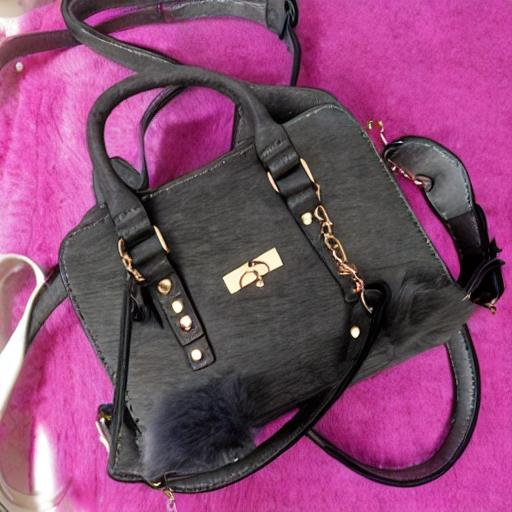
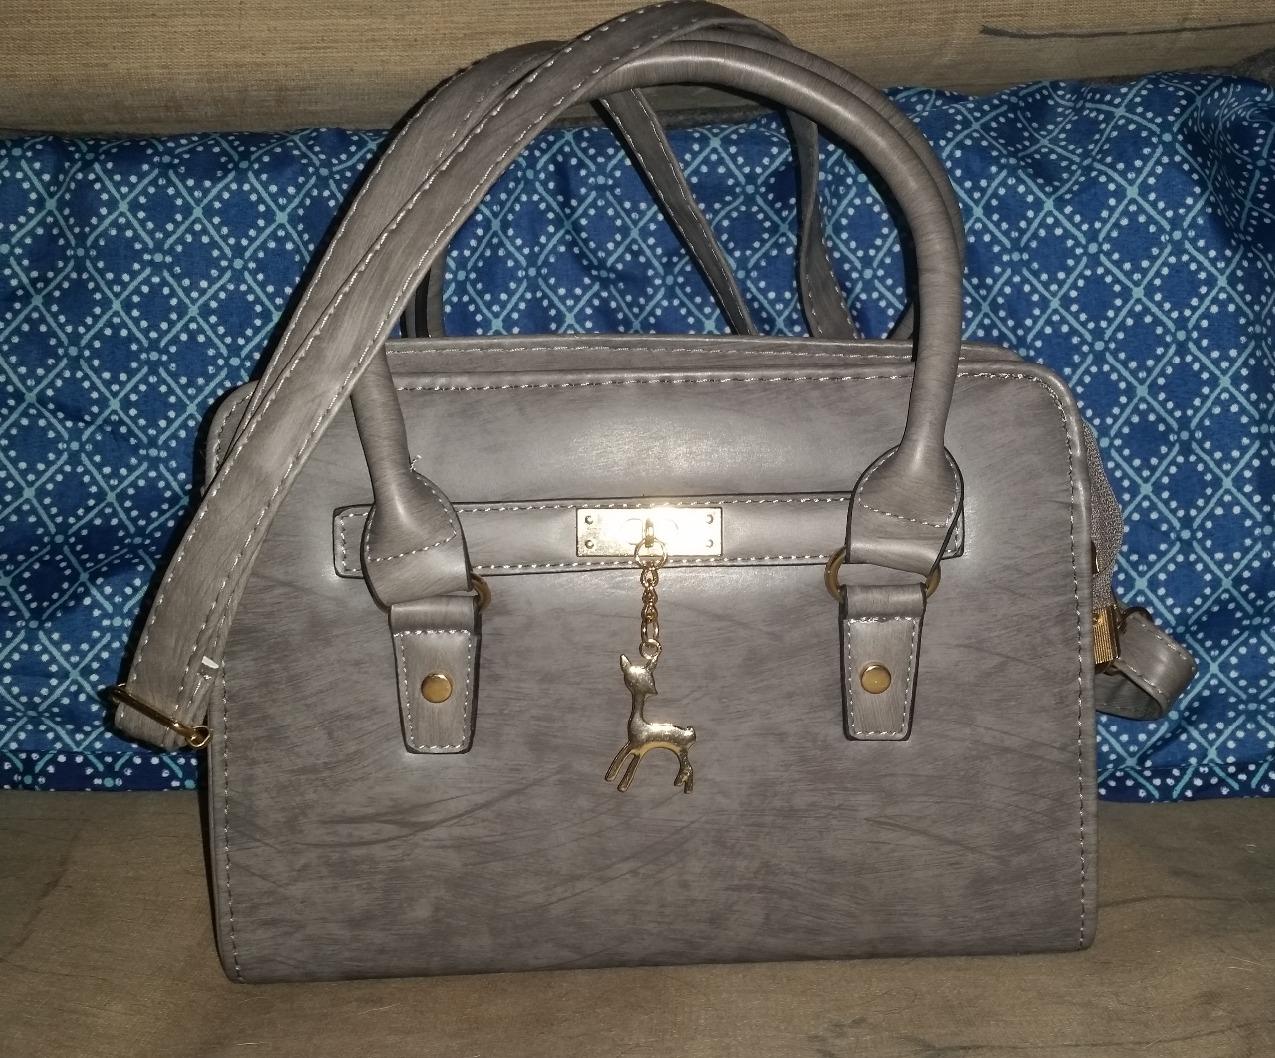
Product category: accessories_handbag
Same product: no